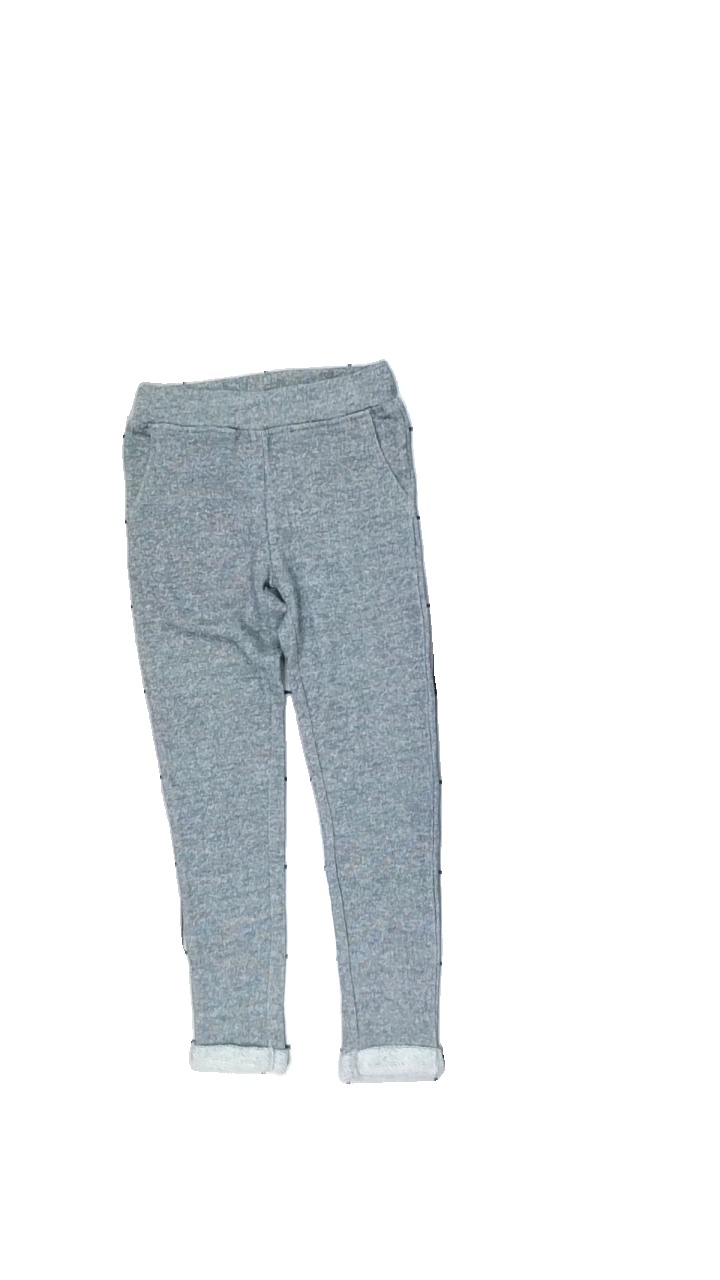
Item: Training Top (Children)
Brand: Roxy
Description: grå melerade mjukis byxor
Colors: Grey
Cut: Regular
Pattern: Other
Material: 52% cotton 48% polyester
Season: All
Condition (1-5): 5
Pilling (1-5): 5
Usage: Reuse
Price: <50